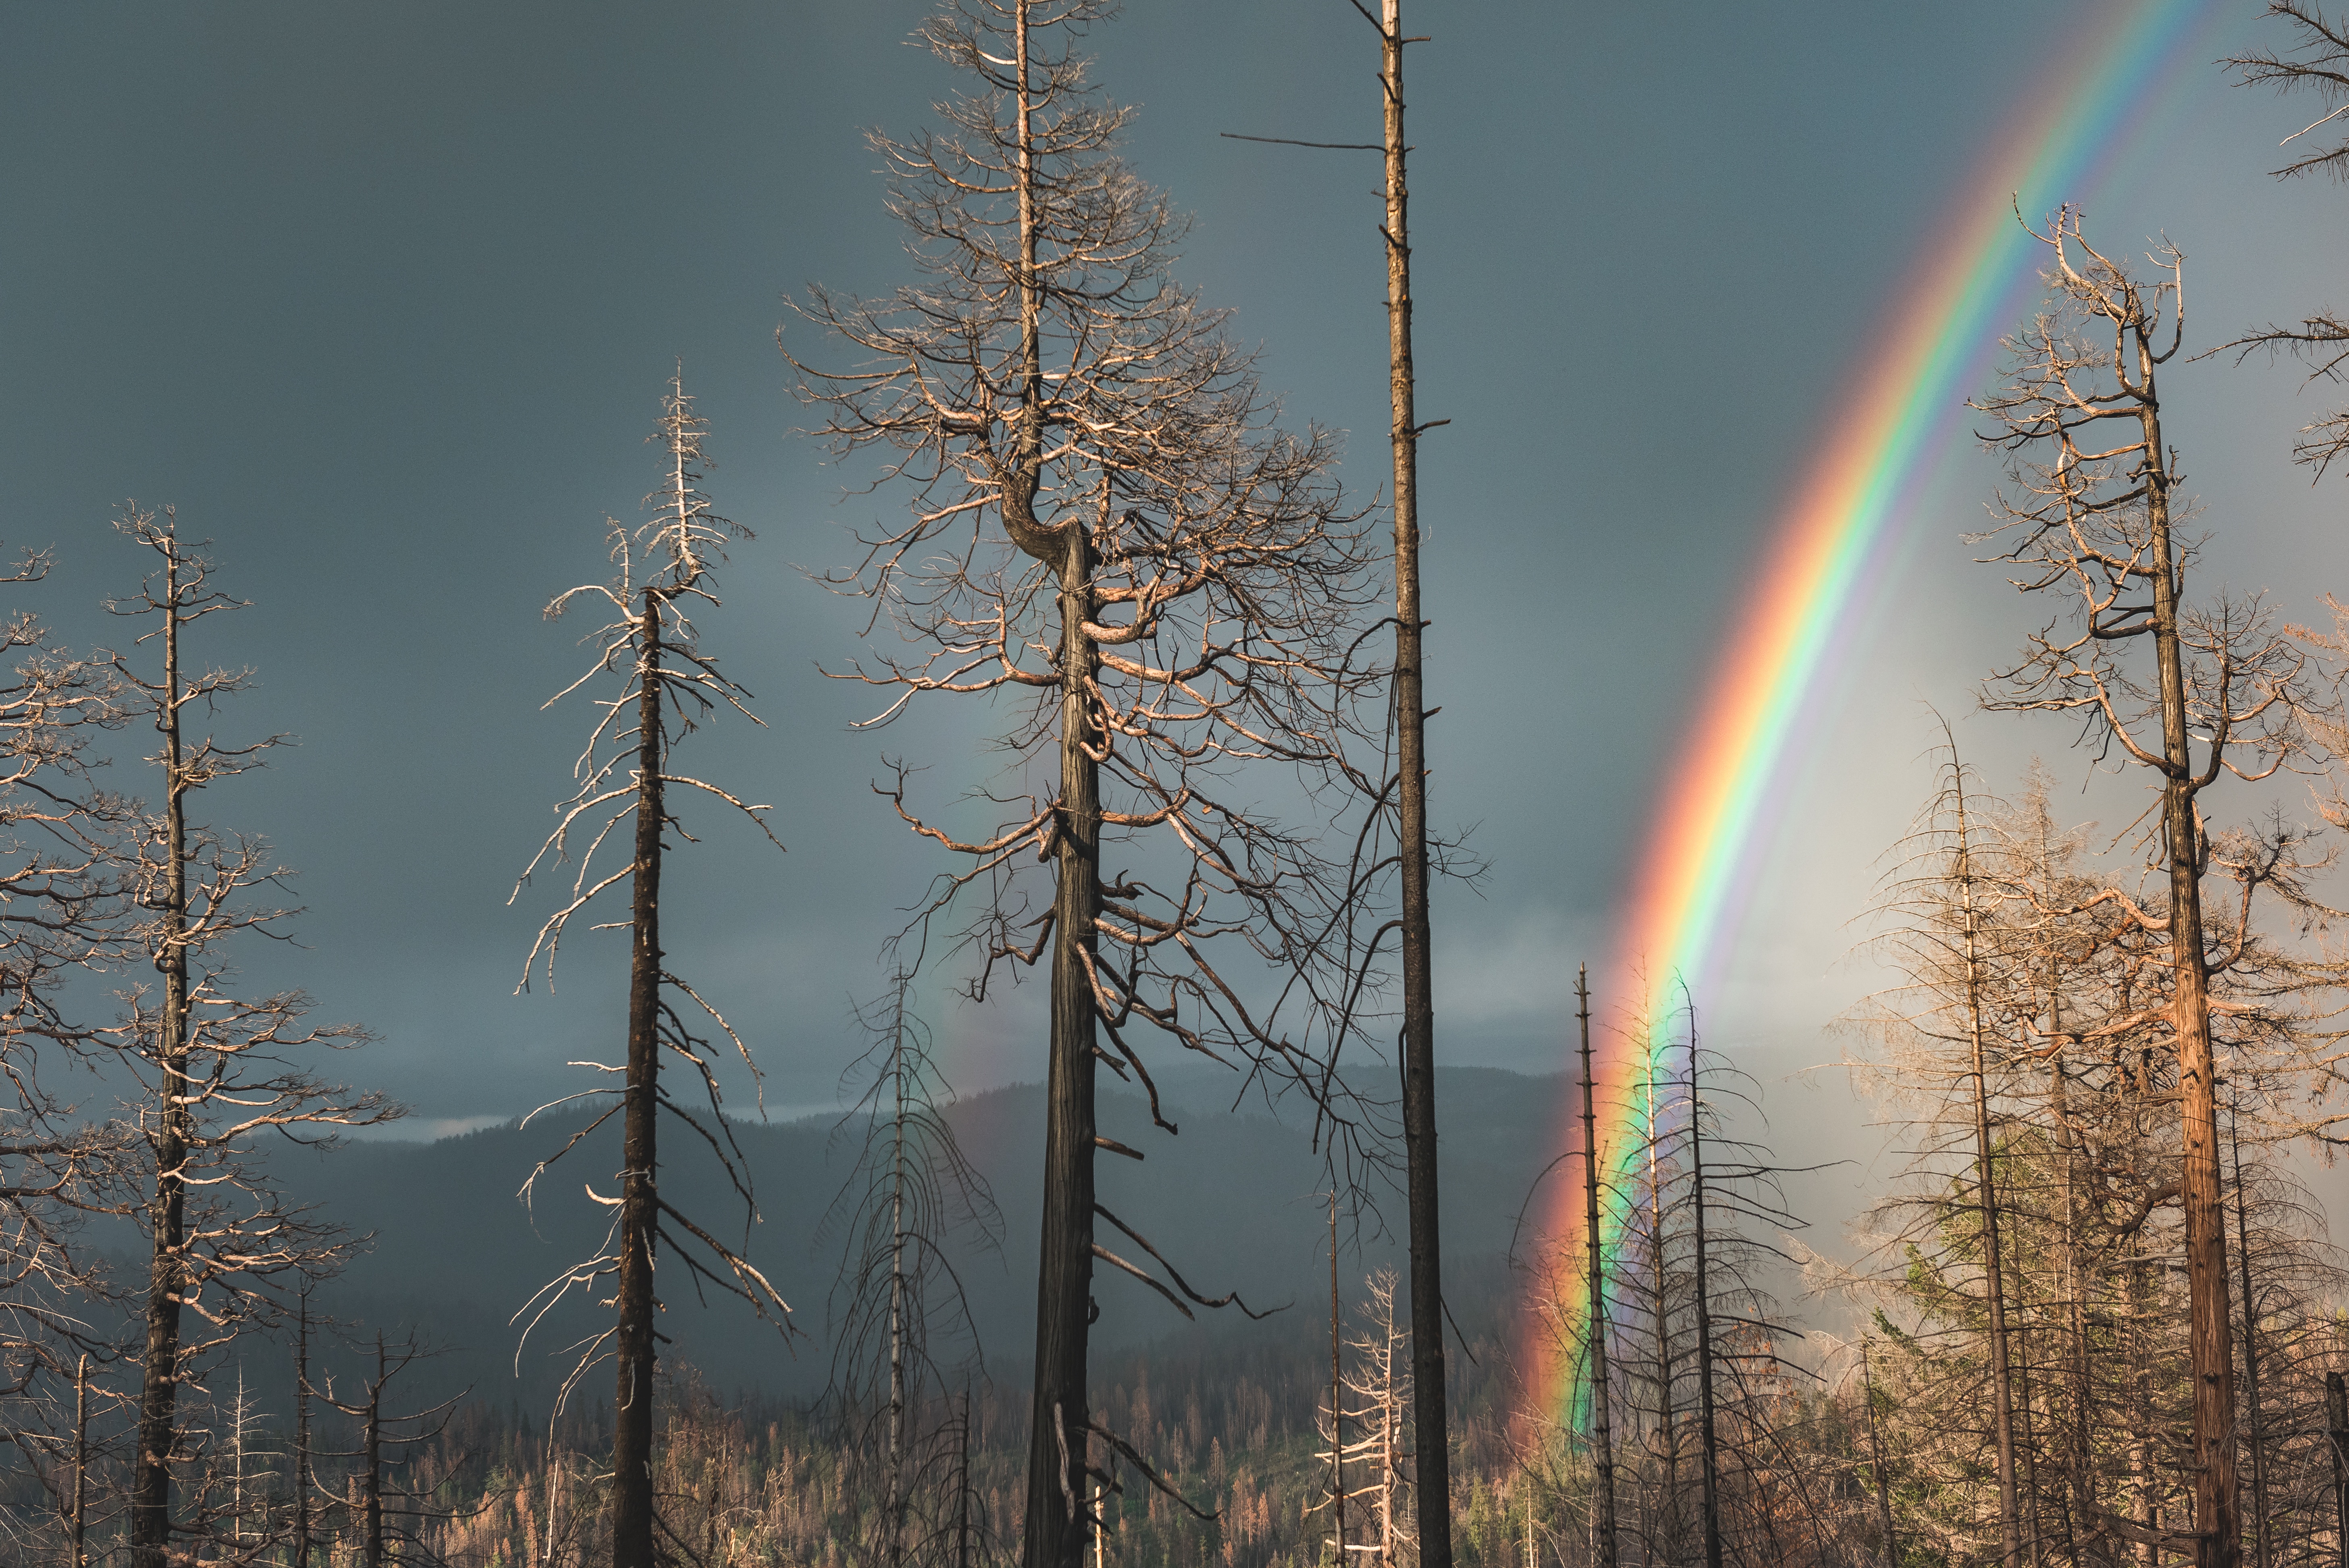
tree, nature, forest, winter, sunlight, atmosphere, reflection, wildfire, meteorological phenomenon, atmospheric phenomenon, atmosphere of earth